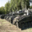
Label: tank